Art Gallery of Western Australia

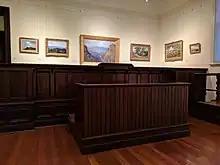
A room at the Art Gallery of Western Australia's Centenary Gallery building which was converted from a courtroom

The Aesthetic Movement inspired aspects of the Art Gallery's collection.